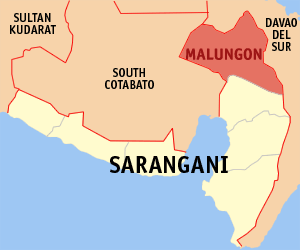
Malungon est une localité de la province du Sarangani, aux Philippines. En 2015, elle compte 103 604 habitants.